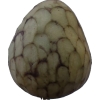
Label: cherimoya